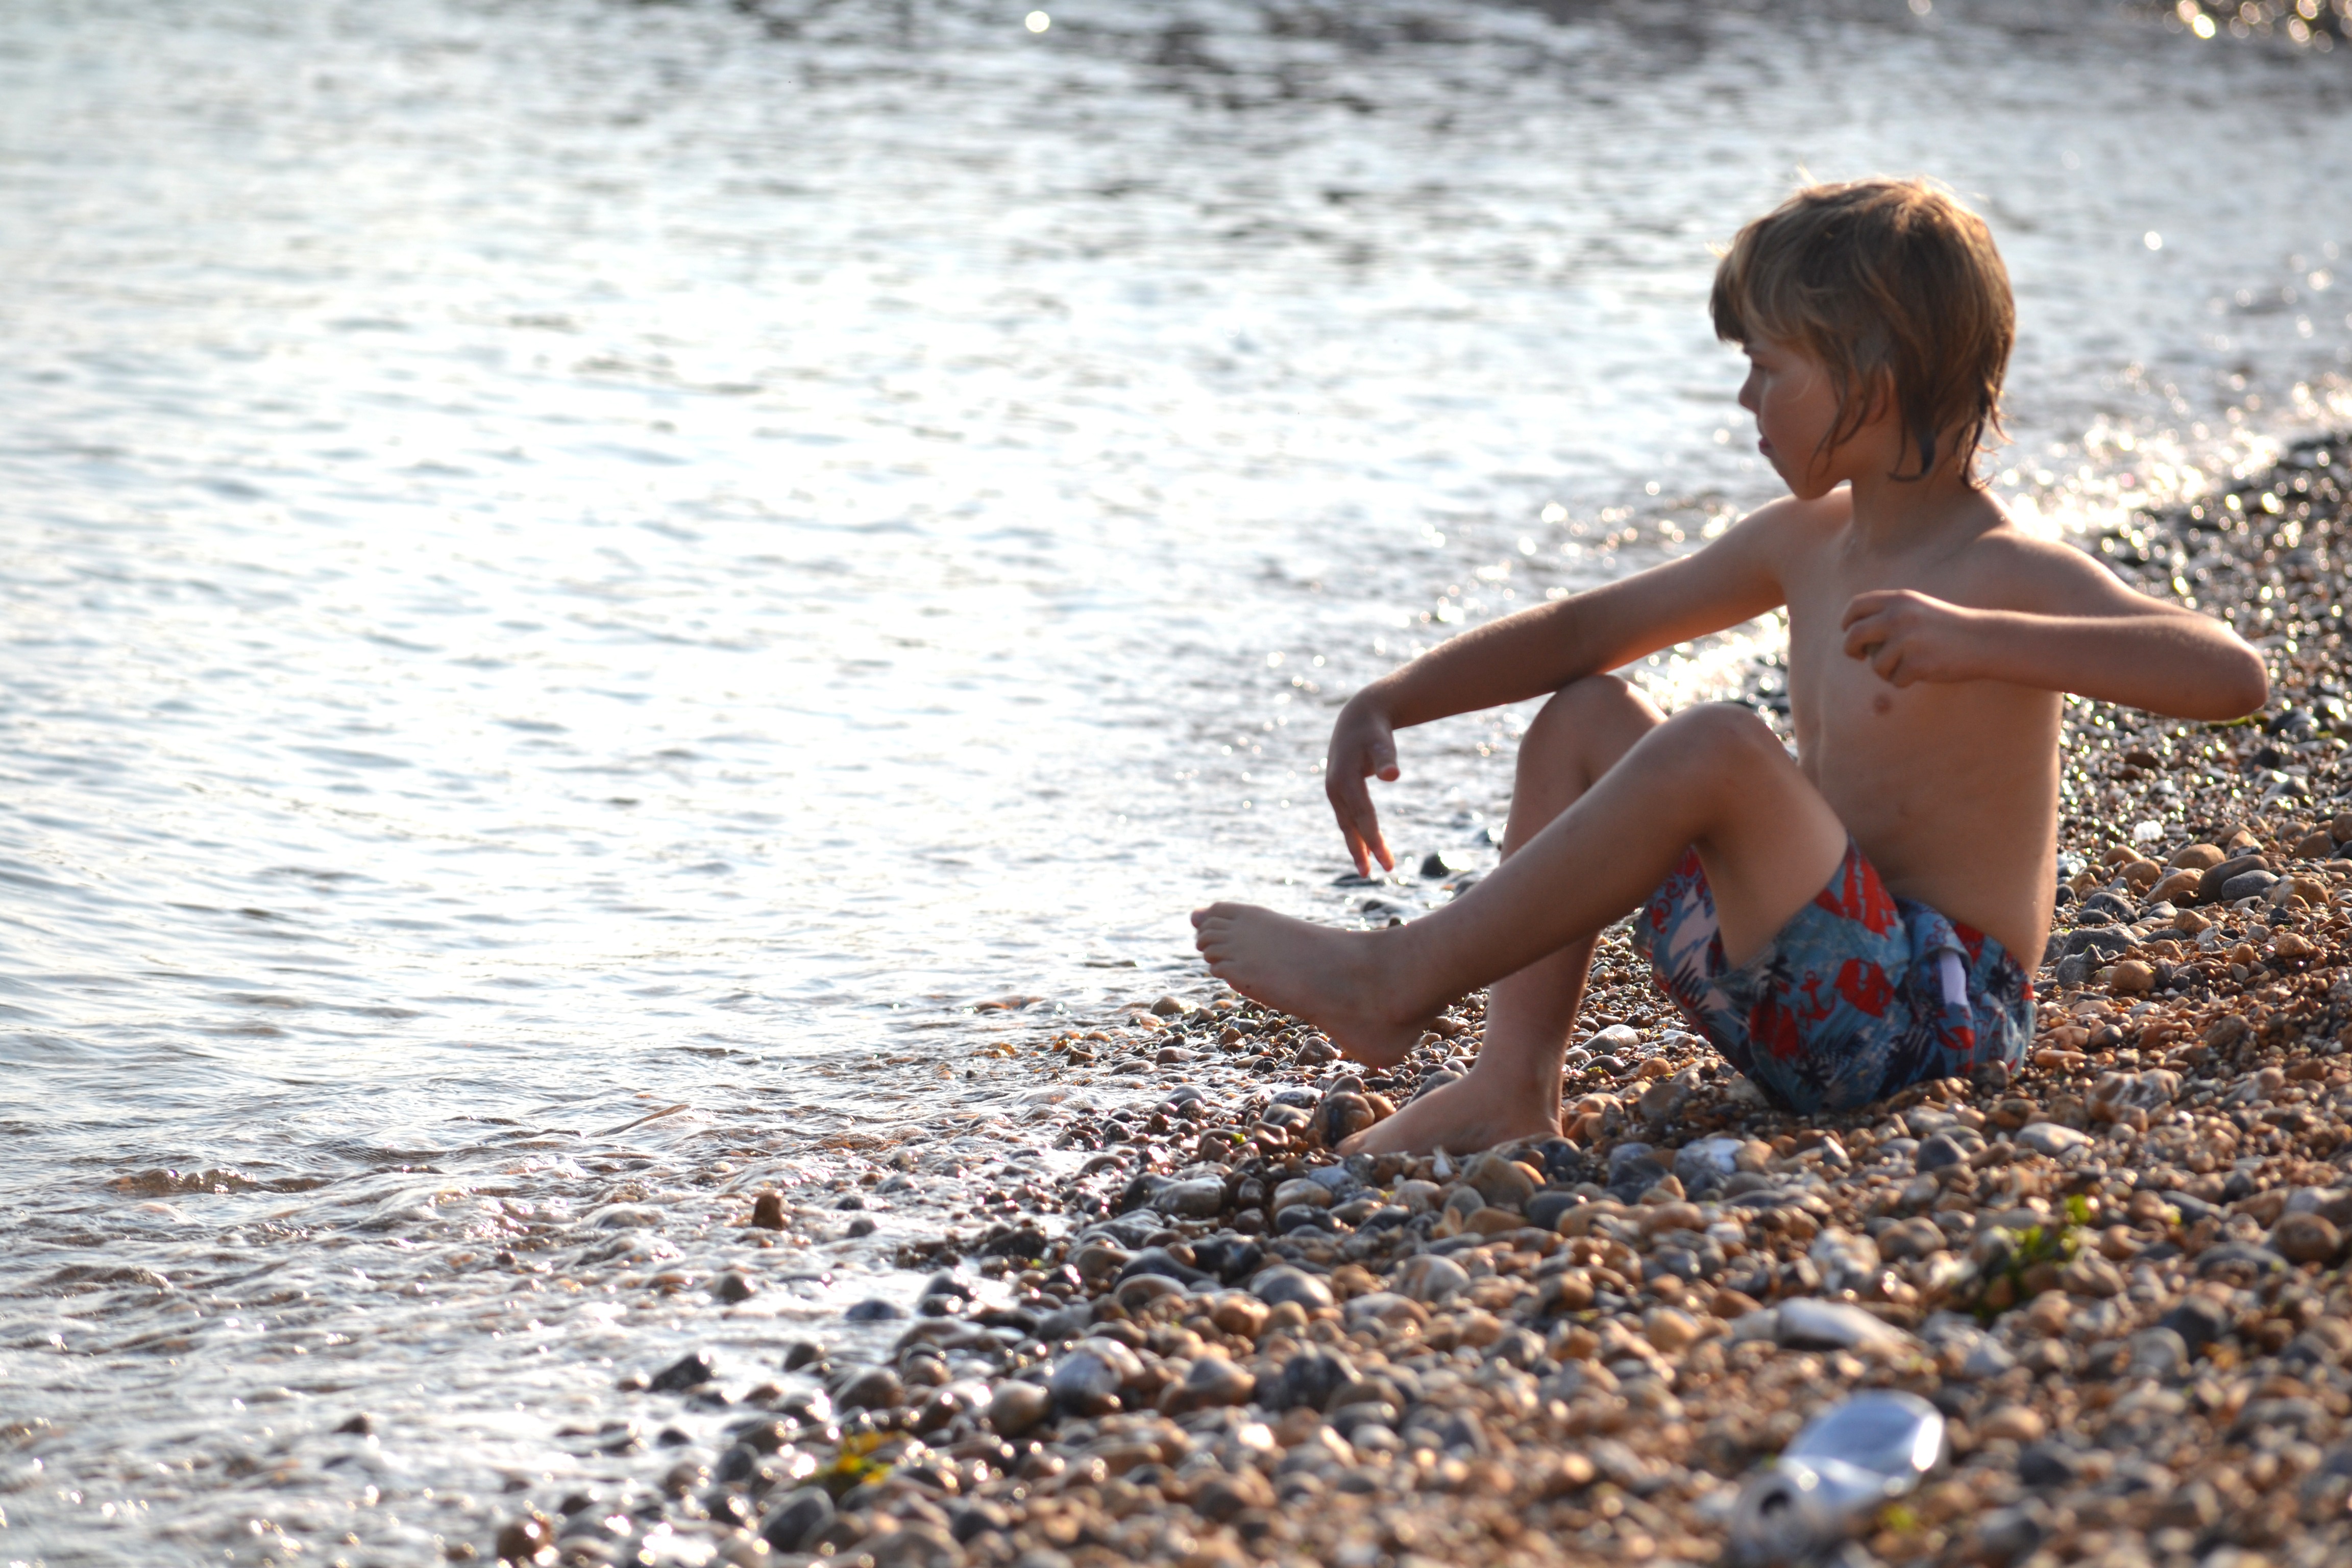
beach, sea, sand, person, people, girl, woman, sunlight, boy, vacation, leg, model, child, playing, season, fun, happy, toddler, photograph, beauty, photo shoot, little boy, human positions, by sea